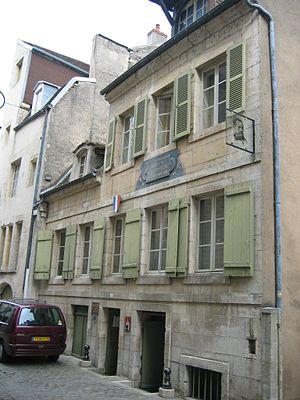
Maison de naissance de Louis Pasteur à Dole dans le Jura
La liste des musées du département du Jura présente les musées du département français du Jura.
La maison natale de Louis Pasteur, située nᵒ 43 rue Pasteur à Dole dans le Jura en Franche-Comté, est depuis 1923 un musée consacré à la mémoire de Louis Pasteur. La maison est classée aux monuments historiques en 1923 et labellisée Maisons des Illustres.